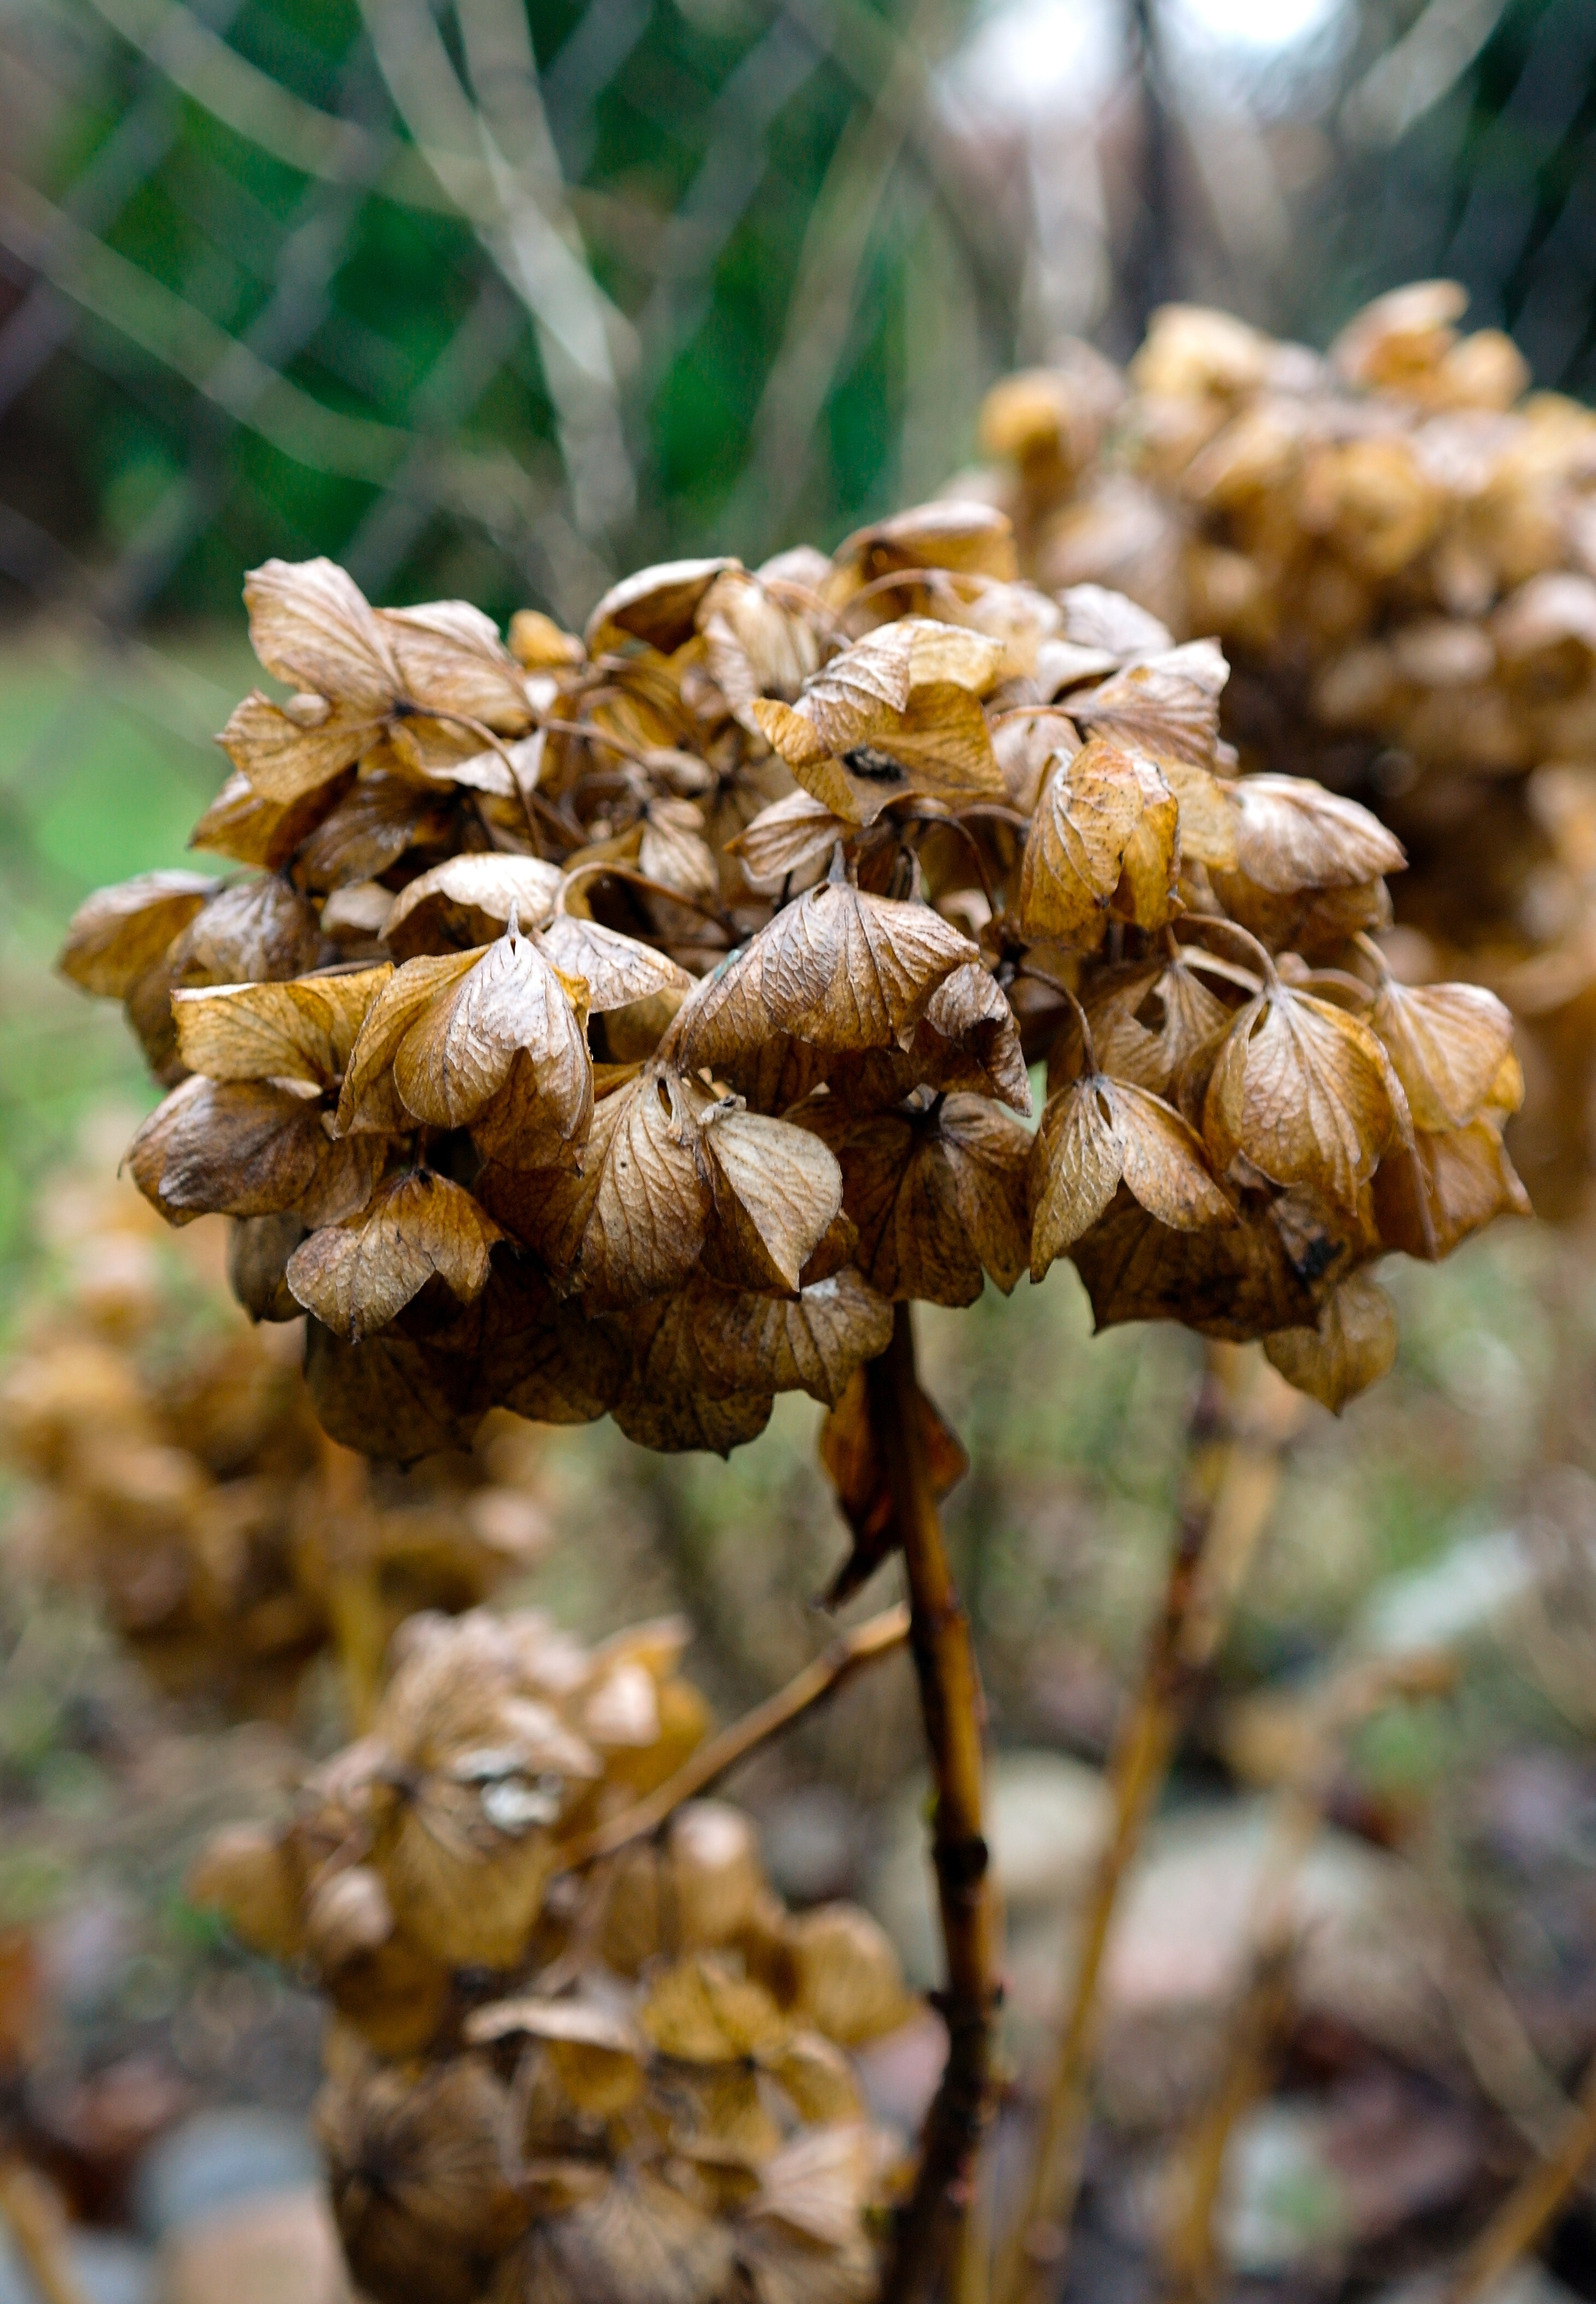
tree, nature, plant, leaf, flower, autumn, botany, garden, dead, flora, hydrangea, season, wildflower, close up, fry, woodland, macro photography, flowering plant, woody plant, land plant, hen of the wood, neottia nidus avis